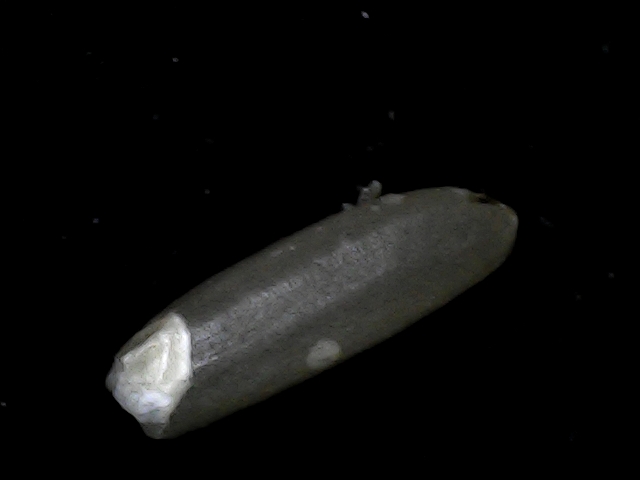
Rice variety: BD70